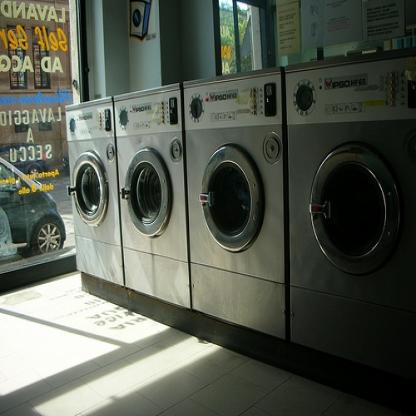
Scene: Indoor